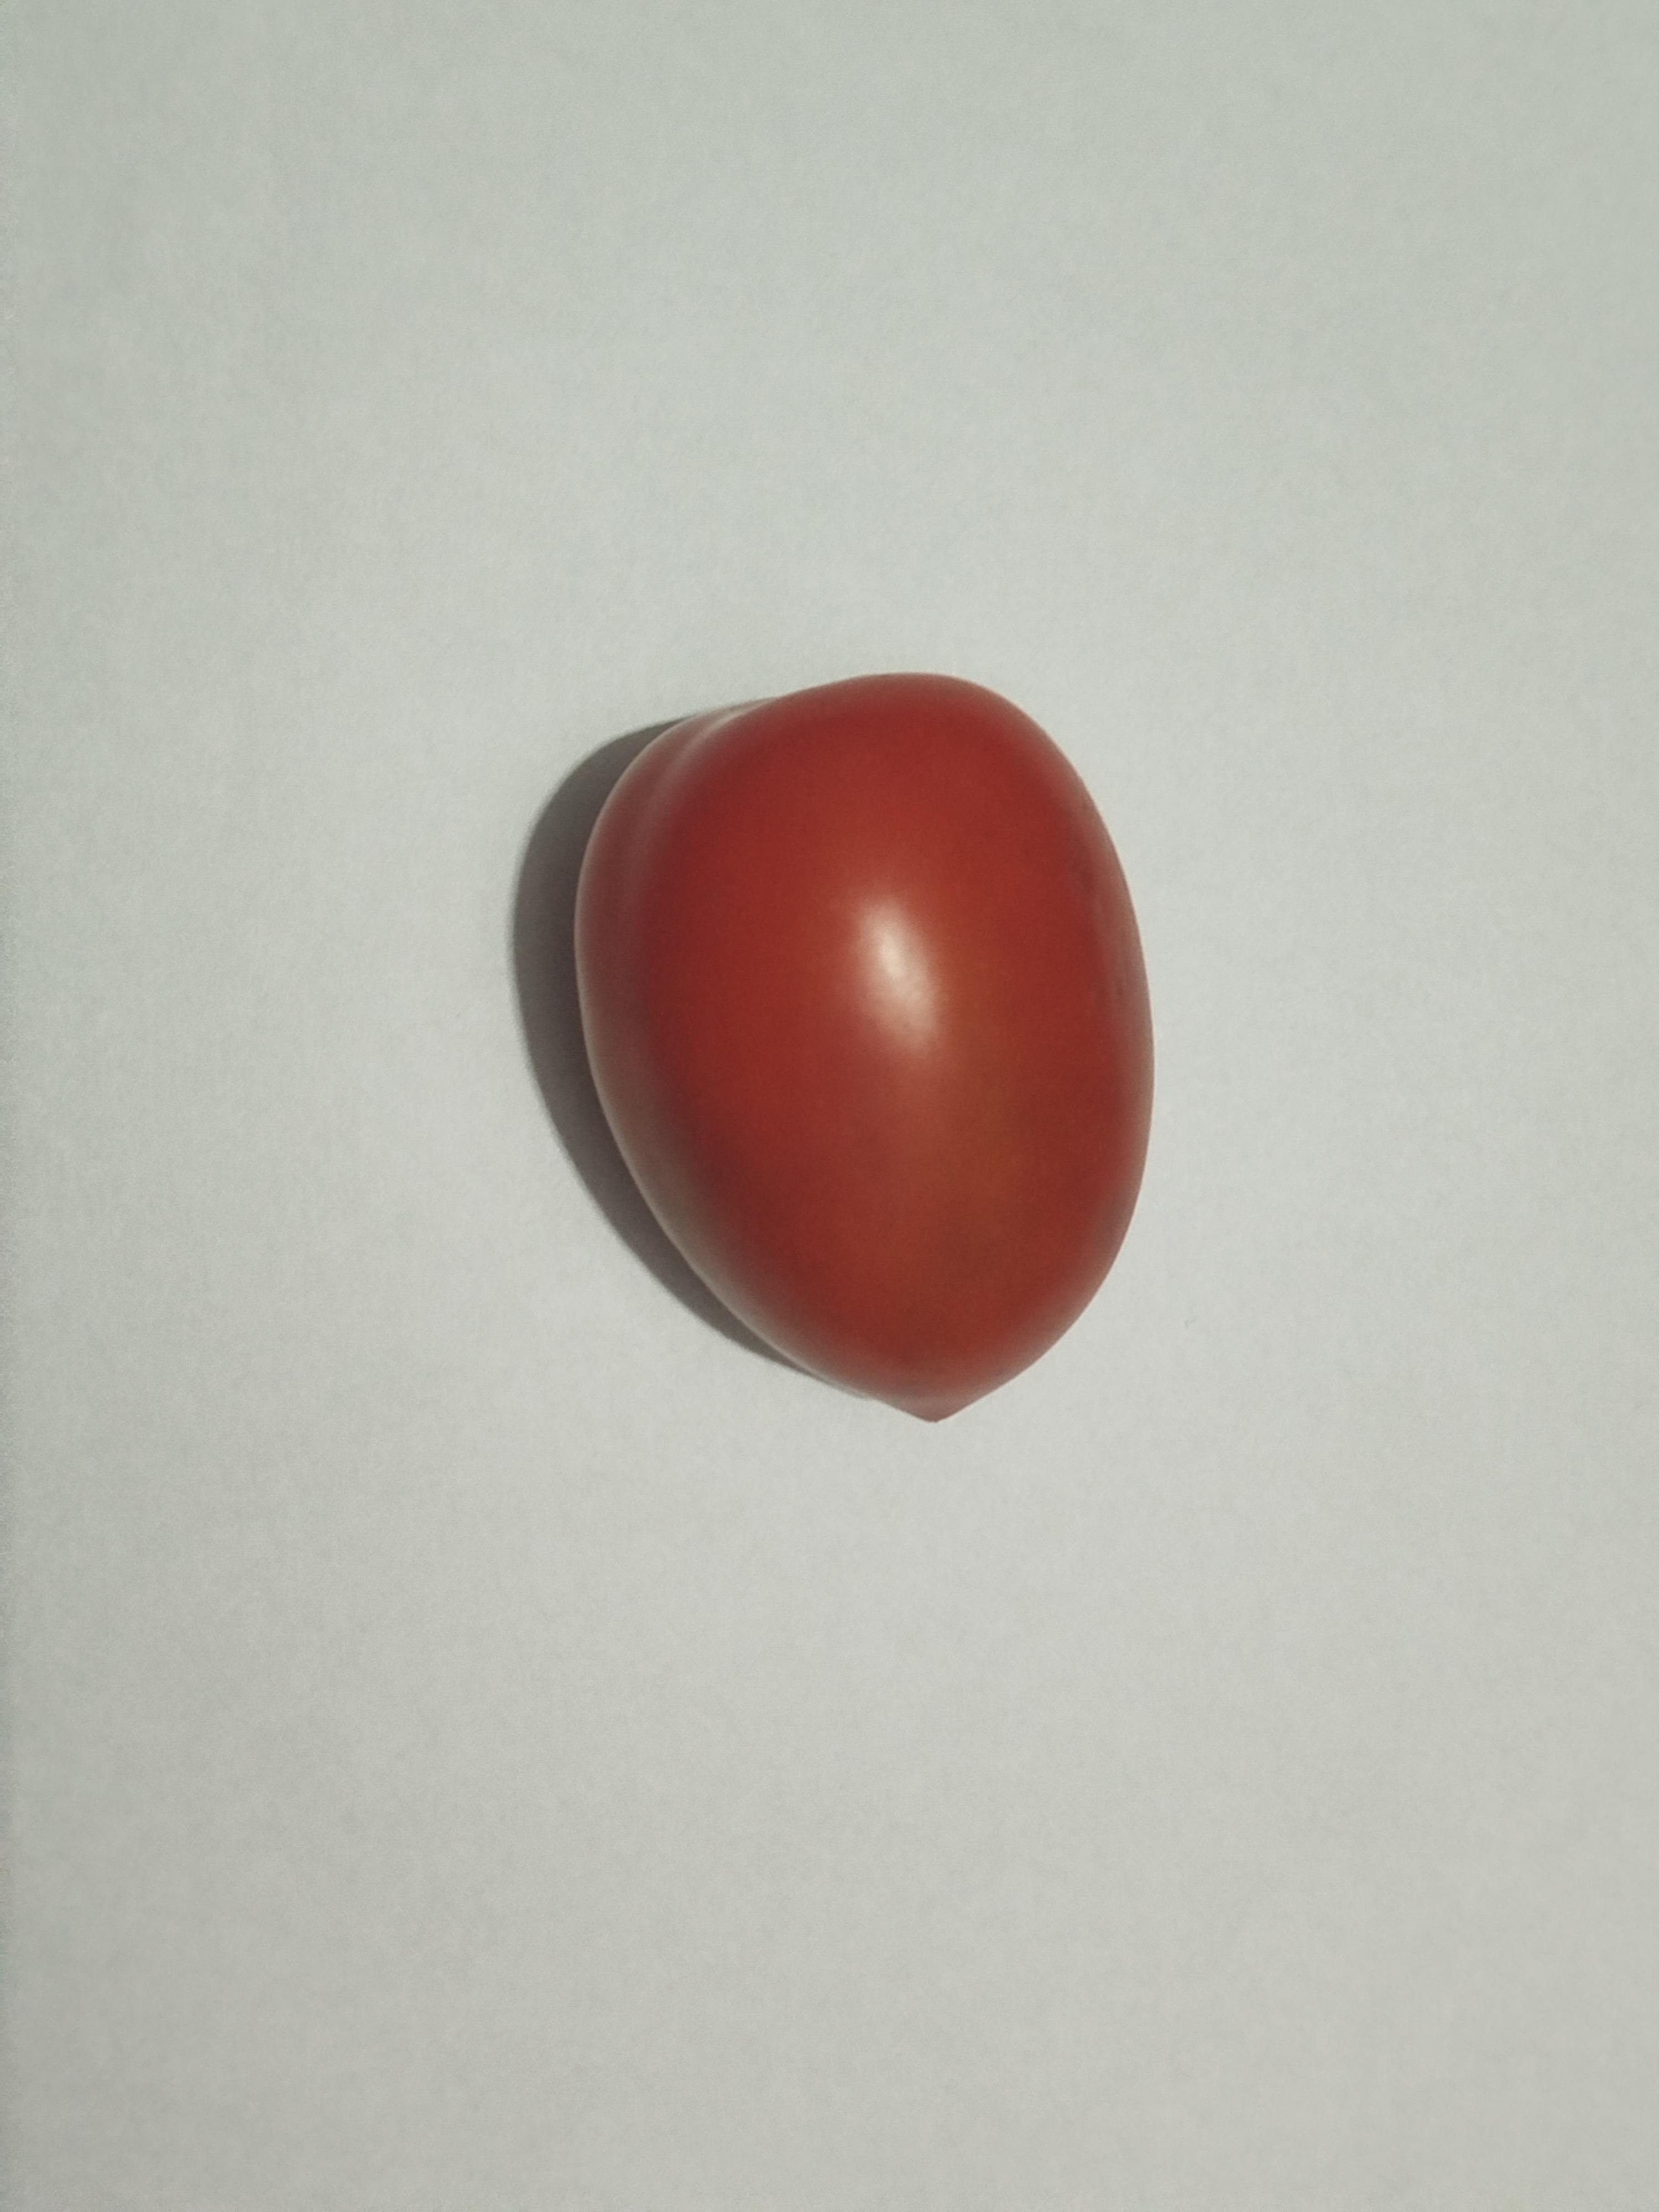
Label: Tomato